Life zones of central Europe

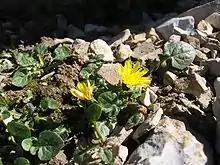
"Crepis pygmaea", a plant that grows in scree

This zone includes various biological communities: scree, meadows, forests, wetlands.